Shlach

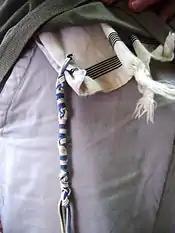
"tzitzit"

Maimonides taught that "techelet" refers to wool dyed light blue, the color of the sky opposite the sun on a clear day. The term refers to a specific dye, and use of any other dye is unfit even though it is sky-blue in color. The "techelet" of "tzitzit" is dyed by soaking wool in lime. Afterwards, it is taken and washed until it is clean and then boiled with bleach to prepare it to accept the dye. They take the blood of a "chilazon" fish, found in the Mediterranean Sea, whose color is like the color of the sea and whose blood is black like ink, and place the blood in a pot together with herbs, boil it, and insert the wool until it becomes sky-blue. Maimonides taught that one may buy techelet from an outlet that has established a reputation for authenticity without question, and one may rely on its reputation until a reason for suspicion arises. When a garment is entirely red, green, or any other color other than white, its white strands should be made from the same color as the garment itself. If the garment is "techelet", its white strands should be made from any color other than black.